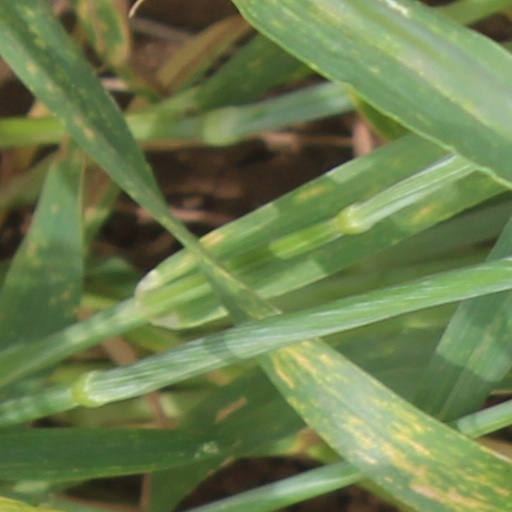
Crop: wheat